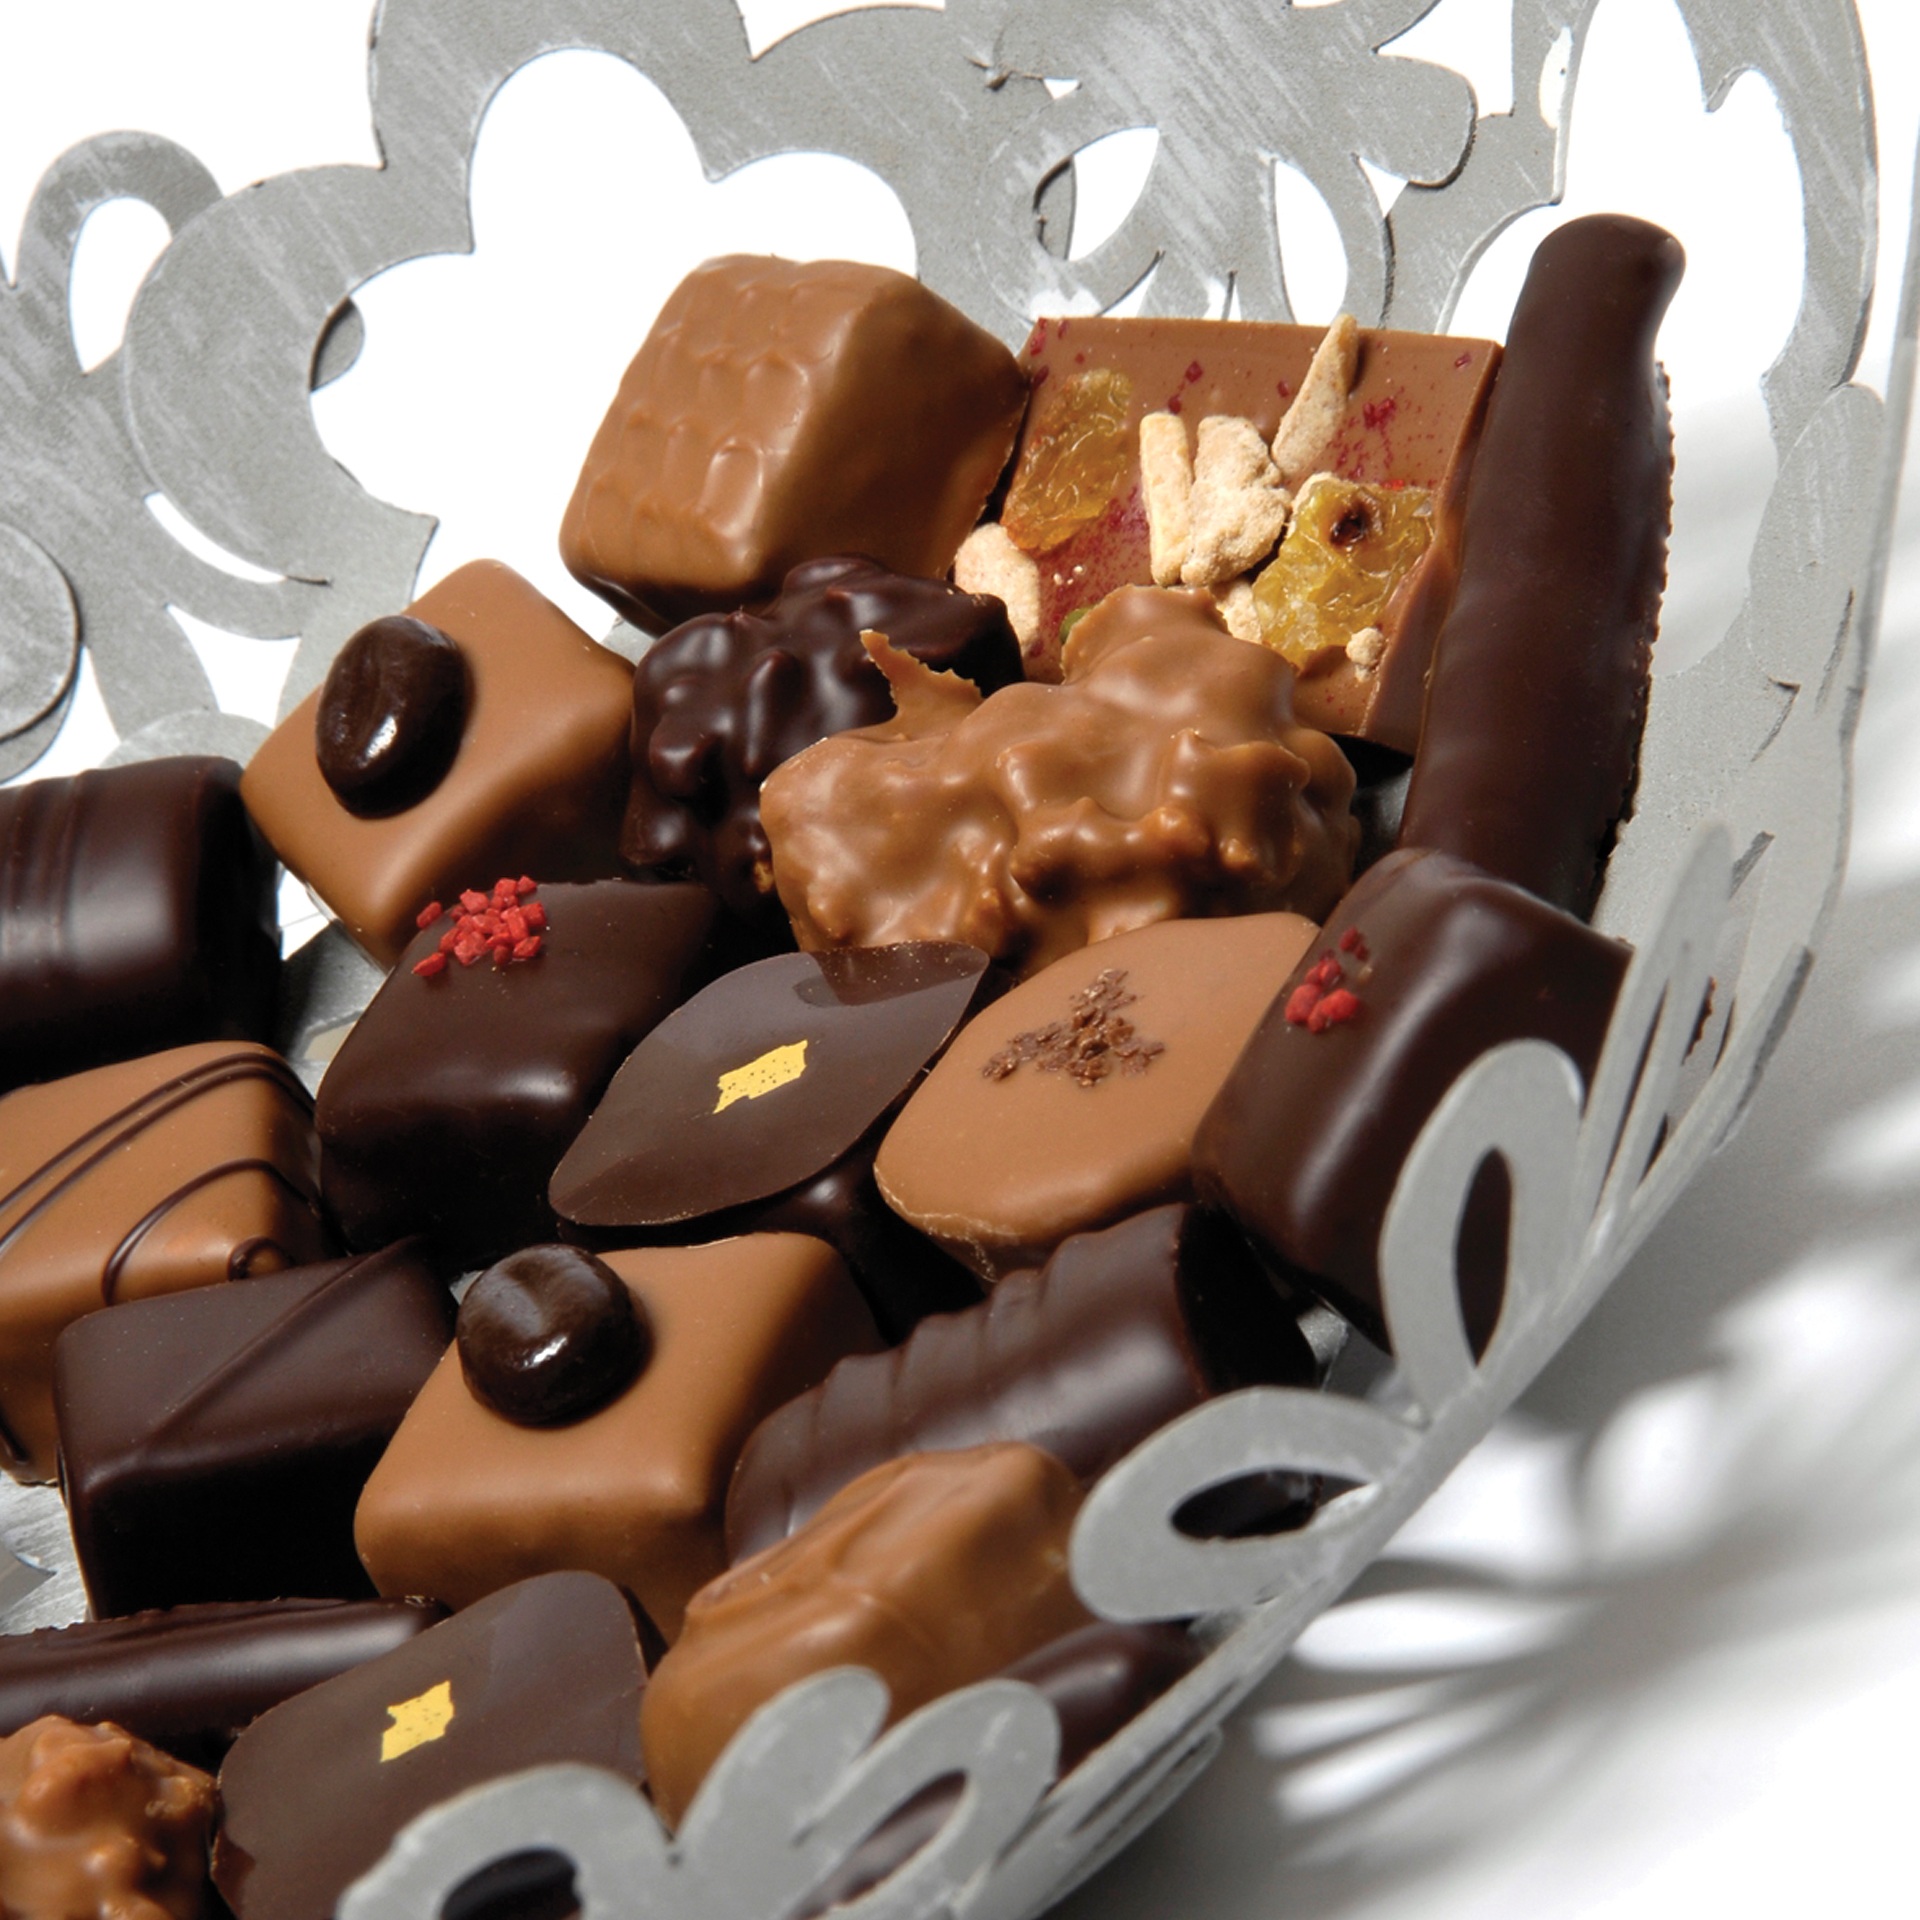
meal, food, chocolate, dessert, eat, cocoa, candy, sweetness, flavor, praline, dark chocolate